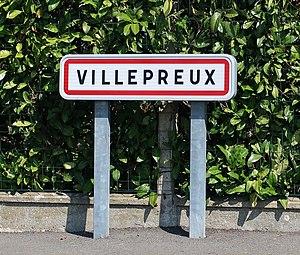
Plaque d'entrée à Villepreux (Yvelines), au croisement de l'avenue du Val-des-Clayes et de l'avenue du Ruisseau. Limite avec Les Clayes-sous-Bois.
Villepreux est une commune française située dans le département des Yvelines en région Île-de-France.